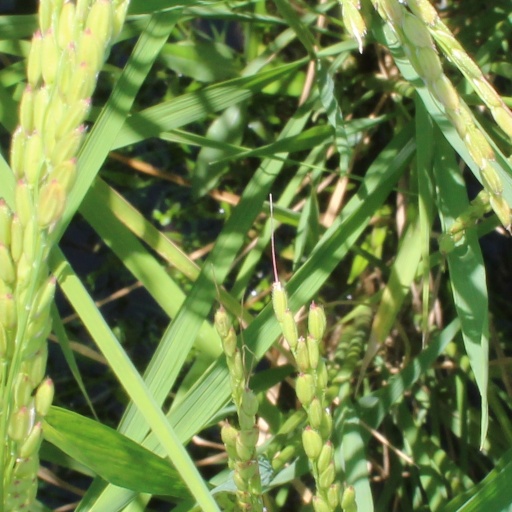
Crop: rice